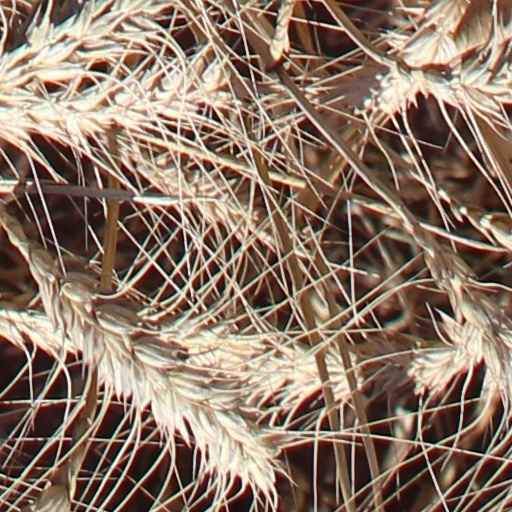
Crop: wheat